Answer in natural language. Estimate the real world distances between objects in the image. Which object is closer to Doorway, brown colour dresser or bed? Choose between the following options: brown colour dresser or bed
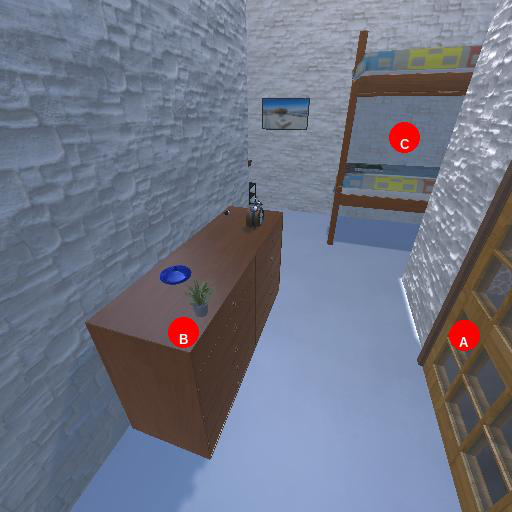
<answer>brown colour dresser</answer>